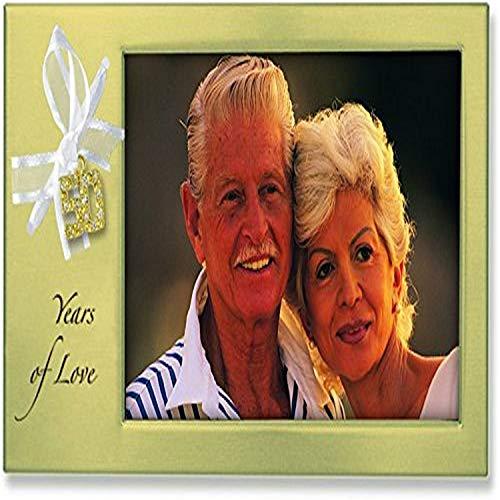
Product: Cathedral Art 50th Anniversary Frame
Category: Home & Kitchen | Home Décor | Kids' Room Décor | Accents | Picture Frames
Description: Gold frame holds a 6 X 4 inch photo.
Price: $22.99
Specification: ProductDimensions:8x0.5x5inches|ItemWeight:5.6ounces|ShippingWeight:9.6ounces(Viewshippingratesandpolicies)|Manufacturer:CathedralArt|ASIN:B00MEWUYG2|Itemmodelnumber:RF108